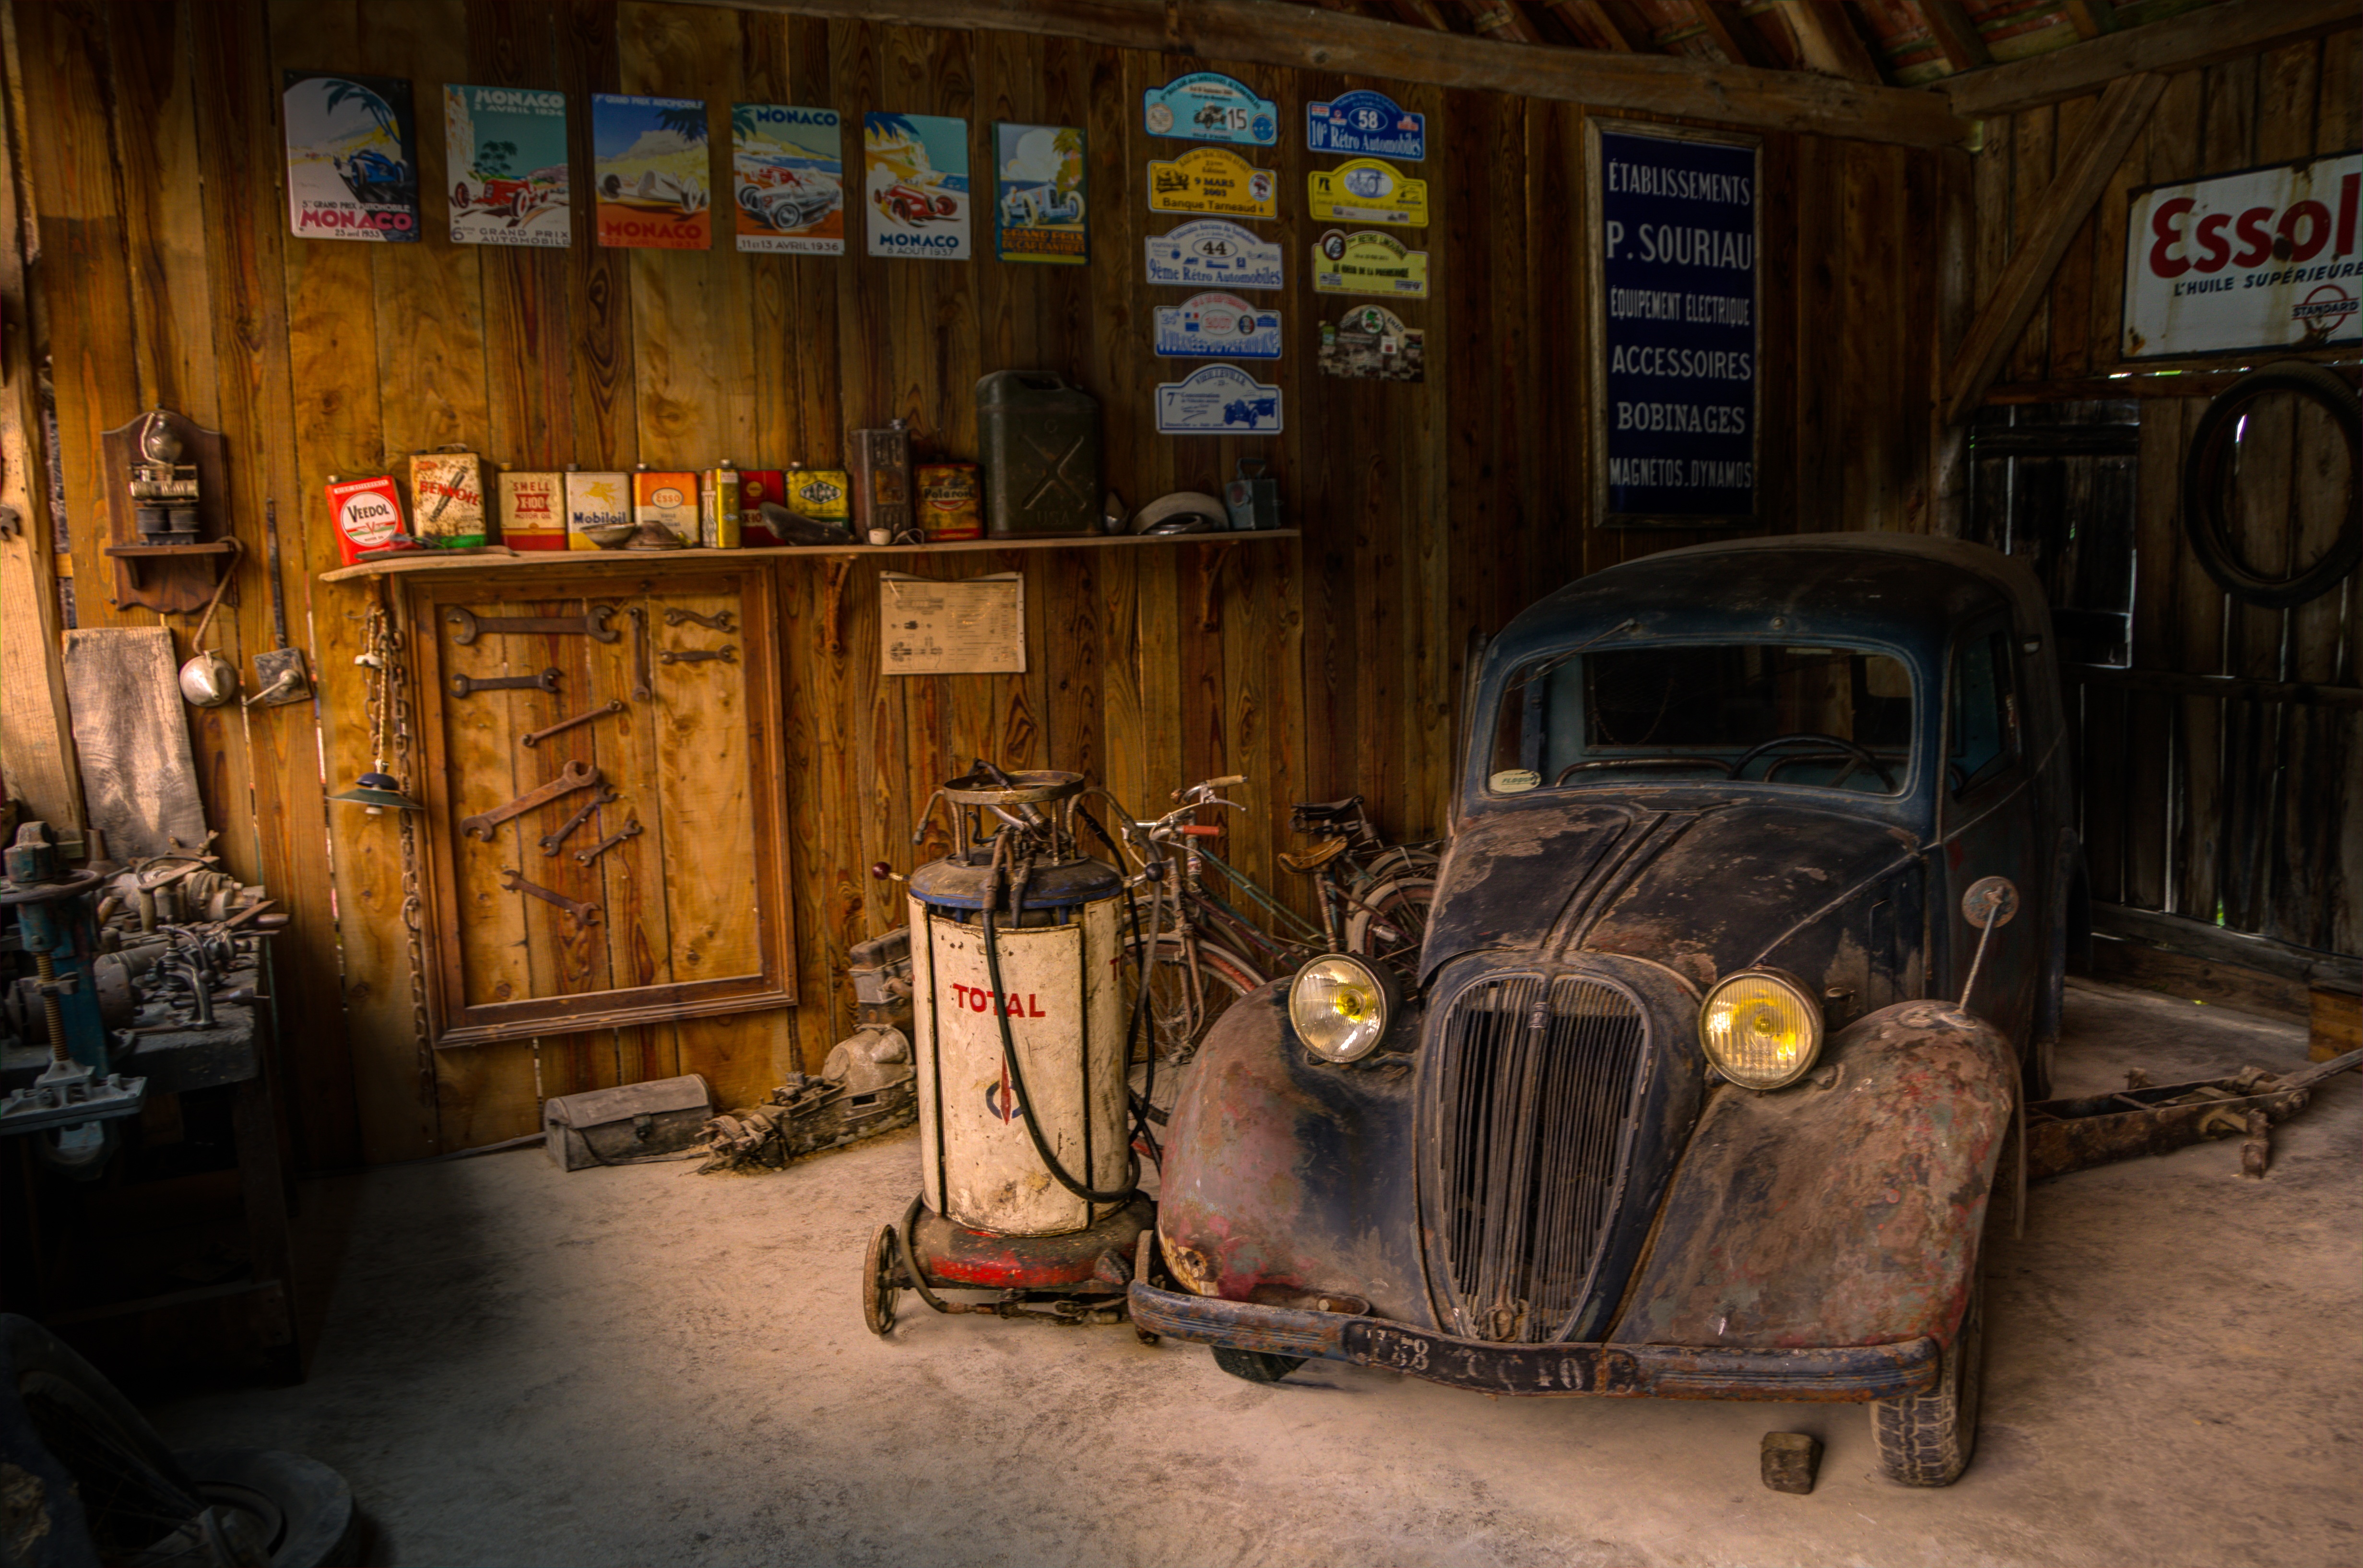
light, street, car, automobile, shop, vehicle, shadow, garage, industry, hdr, art, mechanical, engine, tourist attraction, fix, mechanic, maintenance, technician, car repair, auto repair shop, auto parts, automotive repair, car service, auto service, car parts